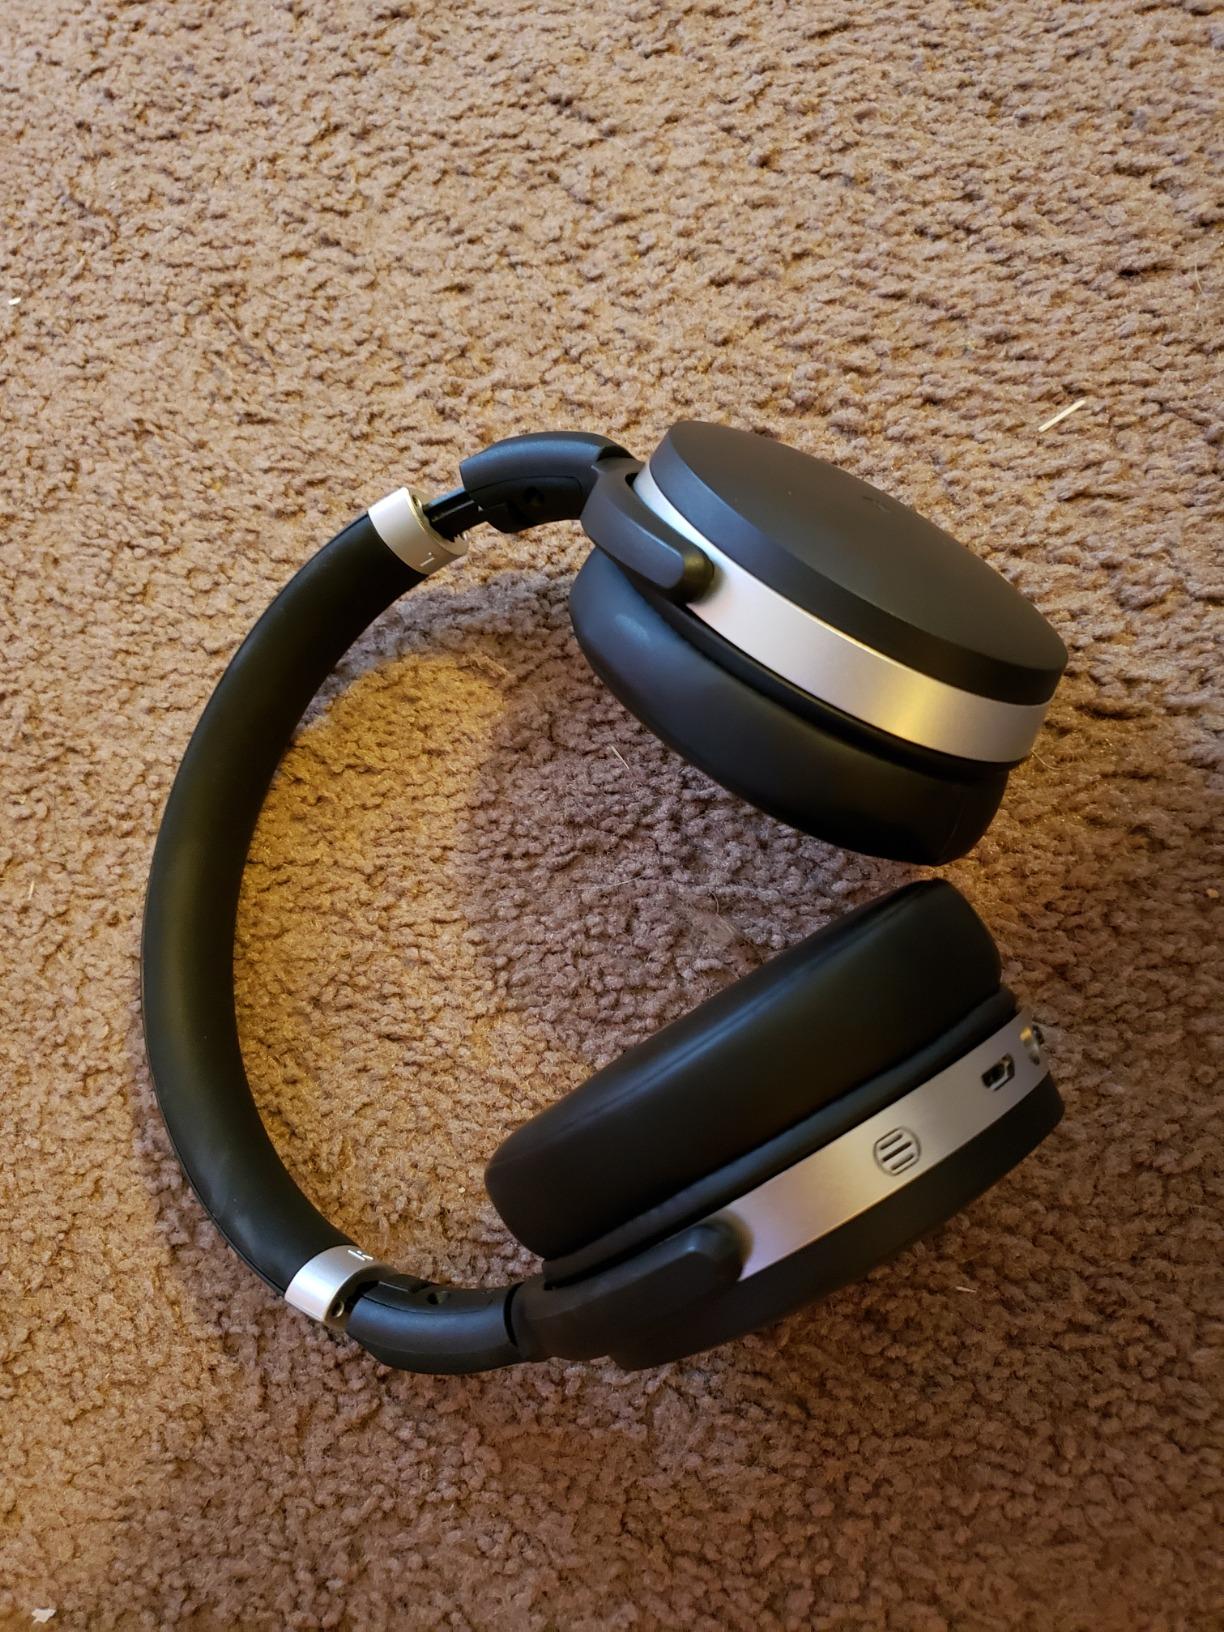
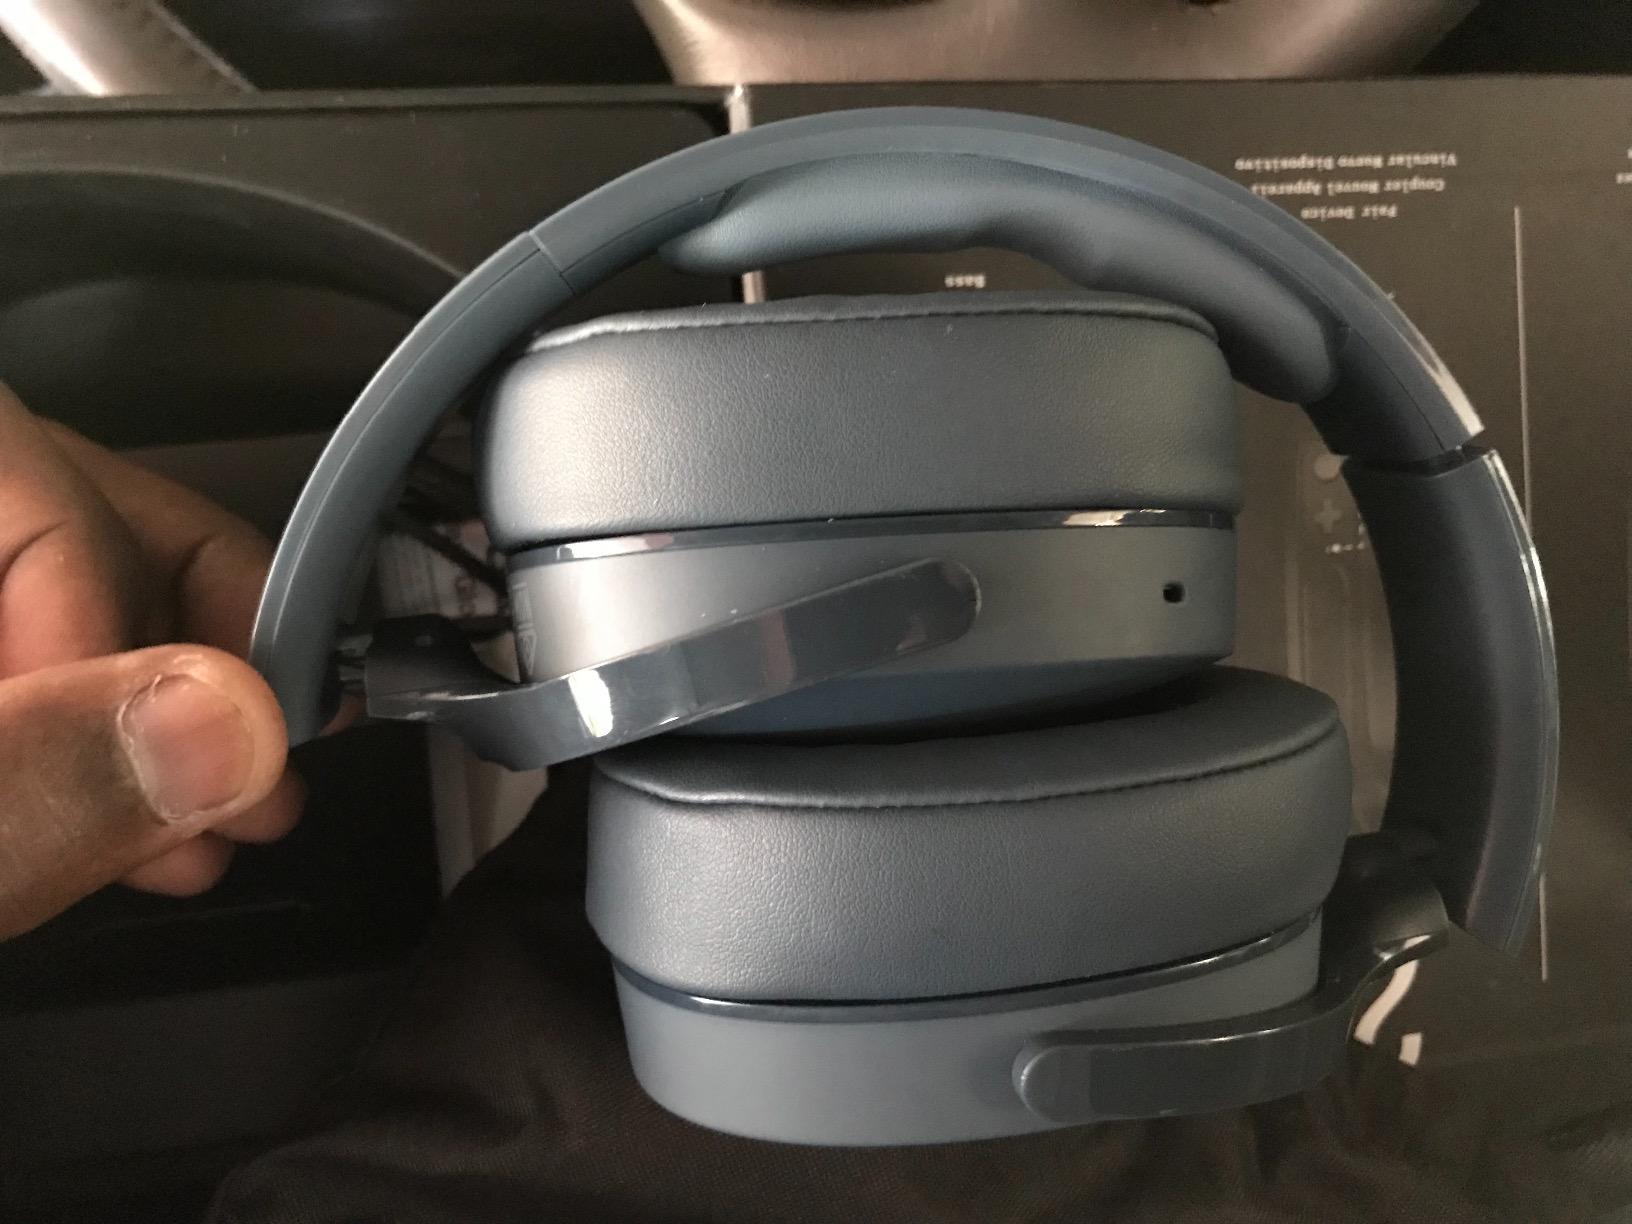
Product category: headphones
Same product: no